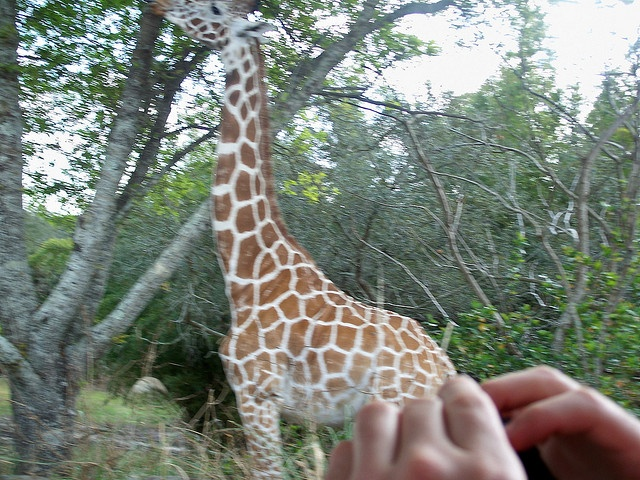
A giraffe walking through a lush green forest.
A person trying to take a picture of a giraffe.
A giraffe eating leaves off the tree in the woods.
a giraffe reaching up for a leaf on a tree
A giraffe standing in front of a tall tree.